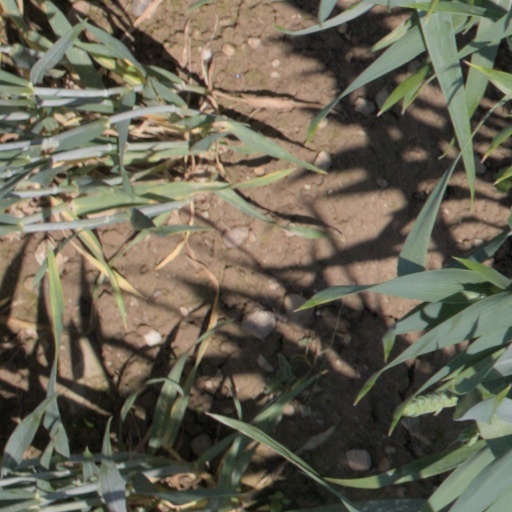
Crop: wheat